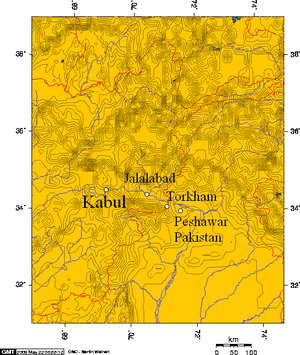
Torkham est l'un des principaux postes frontaliers internationaux entre le Pakistan et l'Afghanistan, situé sur la frontière internationale de Torkham. Il relie la province de Nangarhar en Afghanistan aux zones tribales administrées par le gouvernement fédéral et Khyber Pakhtunkhwa. Il s'agit du point d'entrée le plus fréquenté entre les deux pays, servant de site de transport, d'expédition et de réception majeur. L'autoroute 7 relie Torkham à Kaboul en passant par Jalalabad.